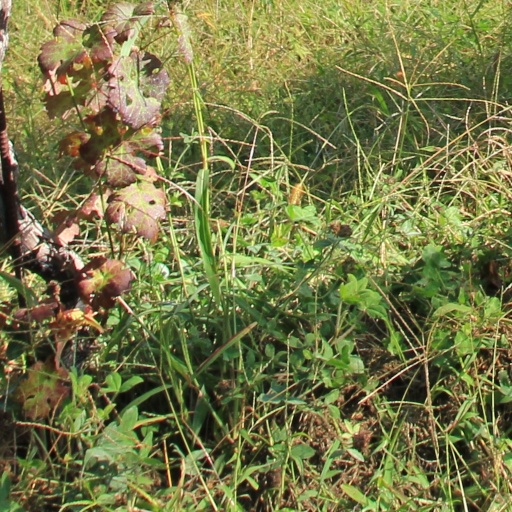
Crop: grape